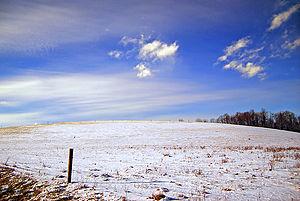
Greenwood Township est un township, situé au nord de la partie centrale du comté de Columbia, aux États-Unis. En 2010, il comptait une population de 1 952 habitants.